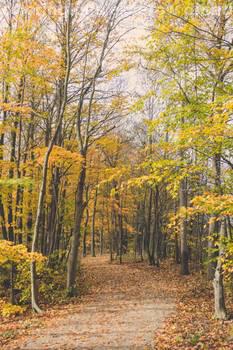
Label: Watermark